44th G7 summit

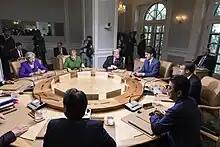
Working session on 8 June 2018

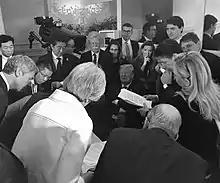
Negotiations with Trump and other G7 leaders

The attendees included the leaders of the seven G7 member states as well as representatives of the European Union. The President of the European Commission has been a permanently welcome participant at all meetings and decision-making since 1981.